John Weever

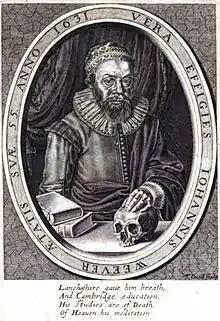
John Weever in 1631

John Weever (1576–1632) was an English antiquary and poet. He is best known for his "Epigrammes in the Oldest Cut, and Newest Fashion" (1599), containing epigrams on Shakespeare, Ben Jonson, and other poets of his day, and for his "Ancient Funerall Monuments", the first full-length book to be dedicated to the topic of English church monuments and epitaphs, which was published in 1631, the year before his death.